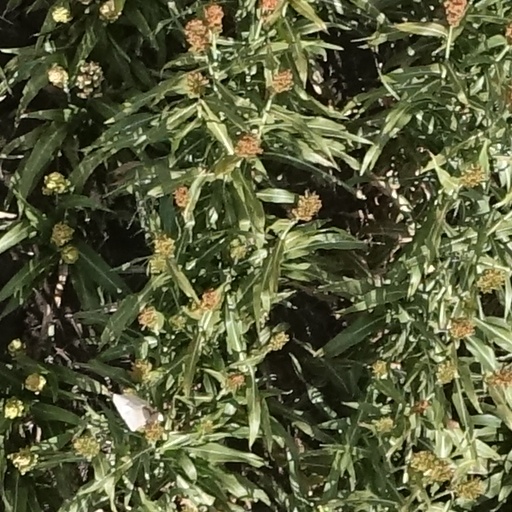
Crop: sorghum